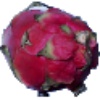
Label: red_pitahaya